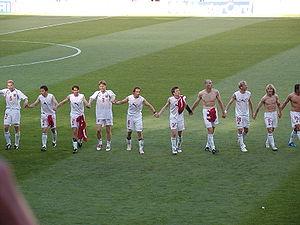
L'équipe de Tchéquie de football est l'équipe nationale qui représente la Tchéquie lors des compétitions internationales masculines de football, sous l'égide de la Fédération tchèque de football. Elle consiste en une sélection des meilleurs joueurs tchèques.